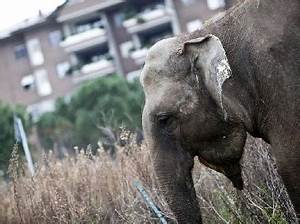
Label: elefante